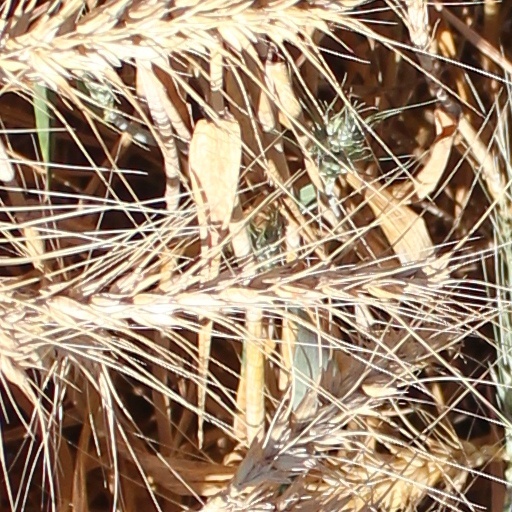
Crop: wheat